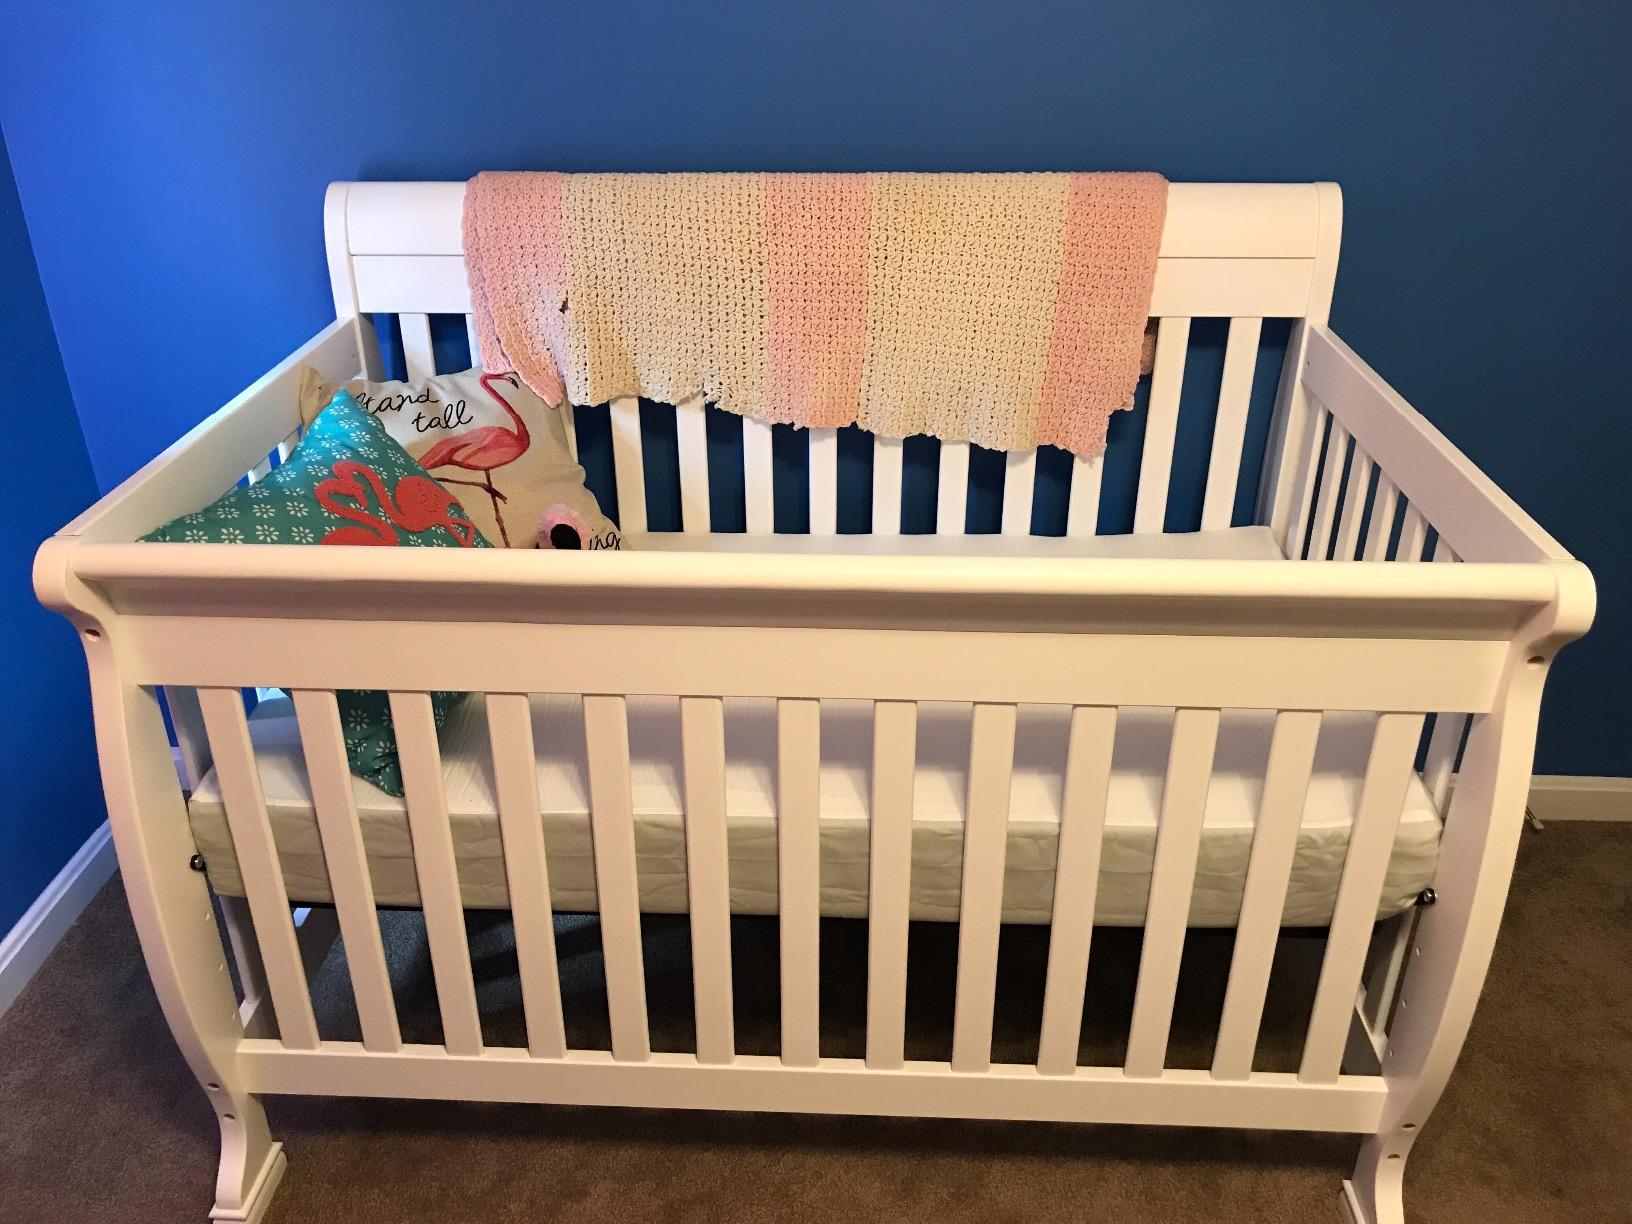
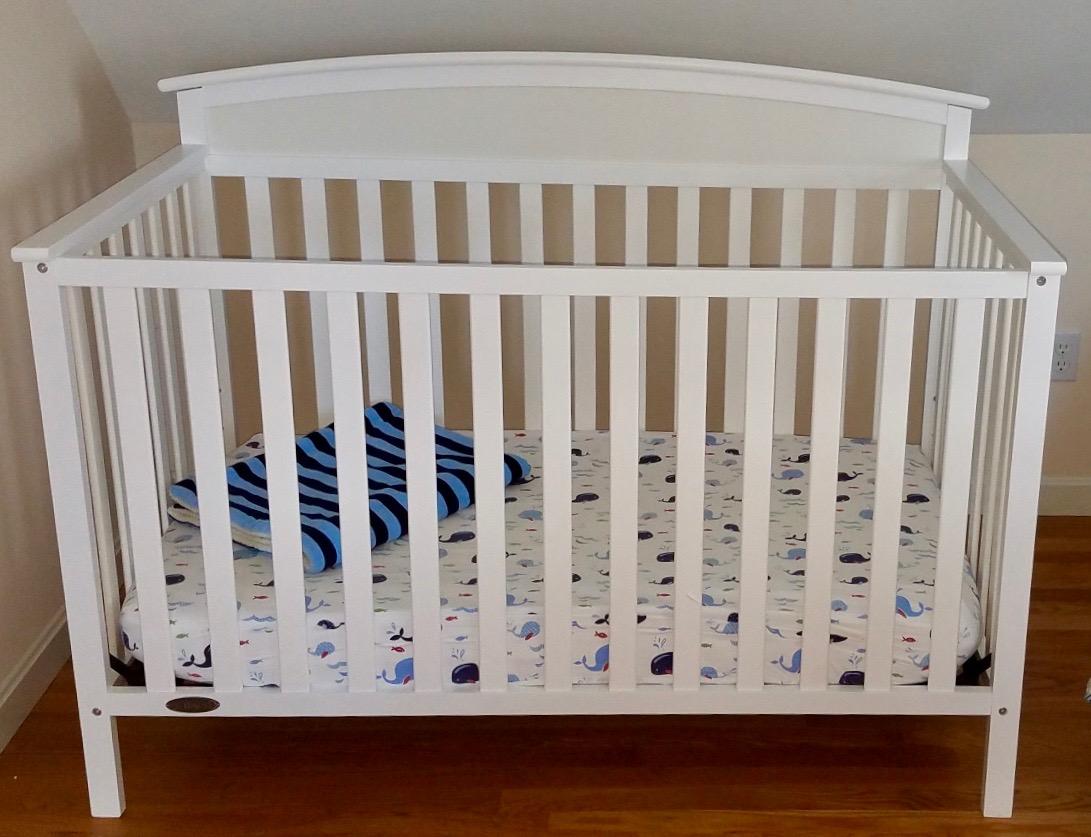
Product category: products_crib
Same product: no